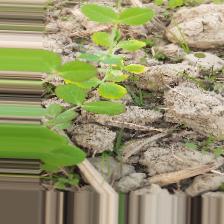
Label: Ascochyta blight